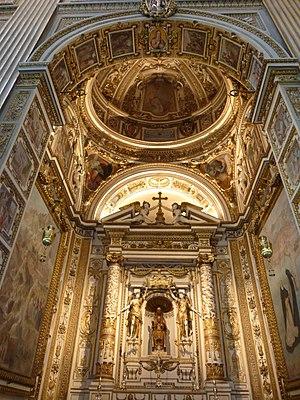
L'église Santa Maria in Monserrato degli Spagnoli est un lieu de culte catholique romain. Elle est dédiée à Notre Dame de Montserrat et située dans le rione de Regola. C'est une des églises nationales de l'Espagne. Depuis 2003, elle est le siège du titre cardinalice de Santa Maria in Monserrato degli Spagnoli.